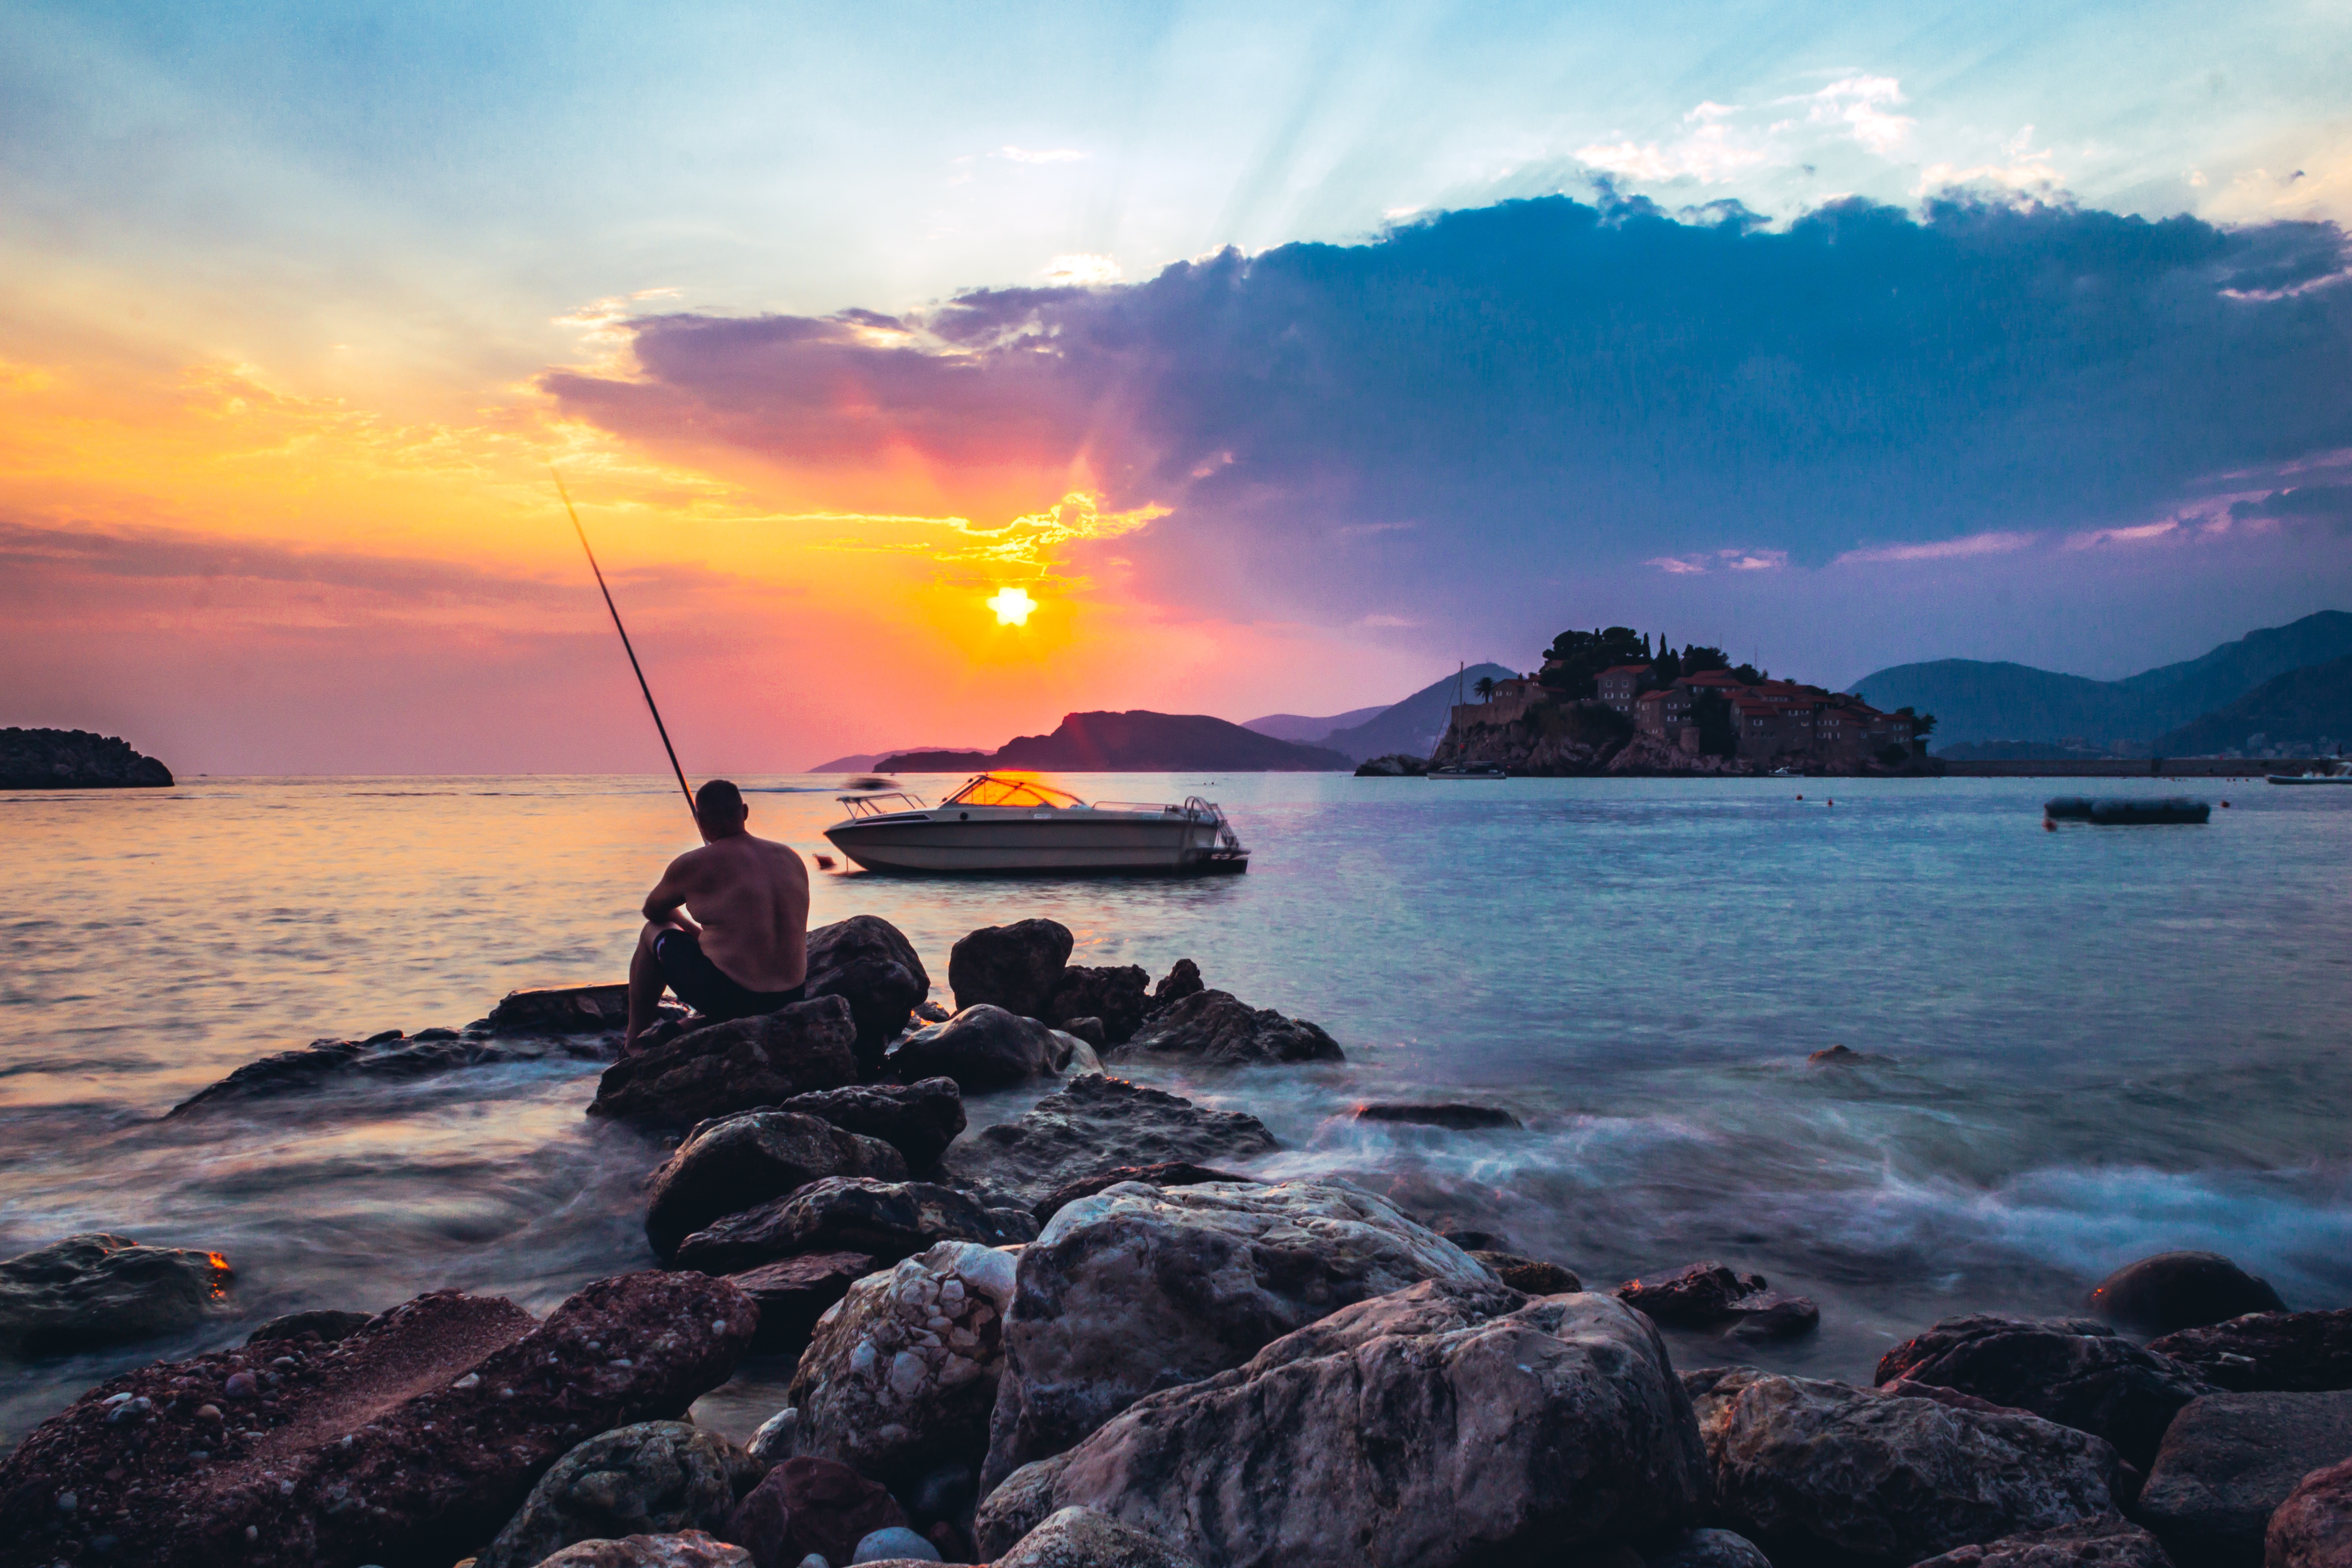
beach, sea, coast, rock, ocean, horizon, cloud, sunrise, sunset, morning, shore, wave, dawn, dusk, evening, cove, bay, loch, cape, wind wave